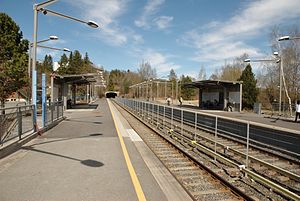
Kalbakken Station
Kalbakken Station.
Kalbakken Station er en metrostation på Grorudbanen på T-banen i Oslo. Stationen ligger i bydelen Grorud mellem Rødtvet og Ammerud Stationer. Mod vest i retning mod Rødtvet går banen over jorden, mens den mod øst i retning mod Ammerud passerer gennem en kort tunnel. Selve stationen ligger delvist på en bro over Rødtvetveien og med en kiosk under stationen.